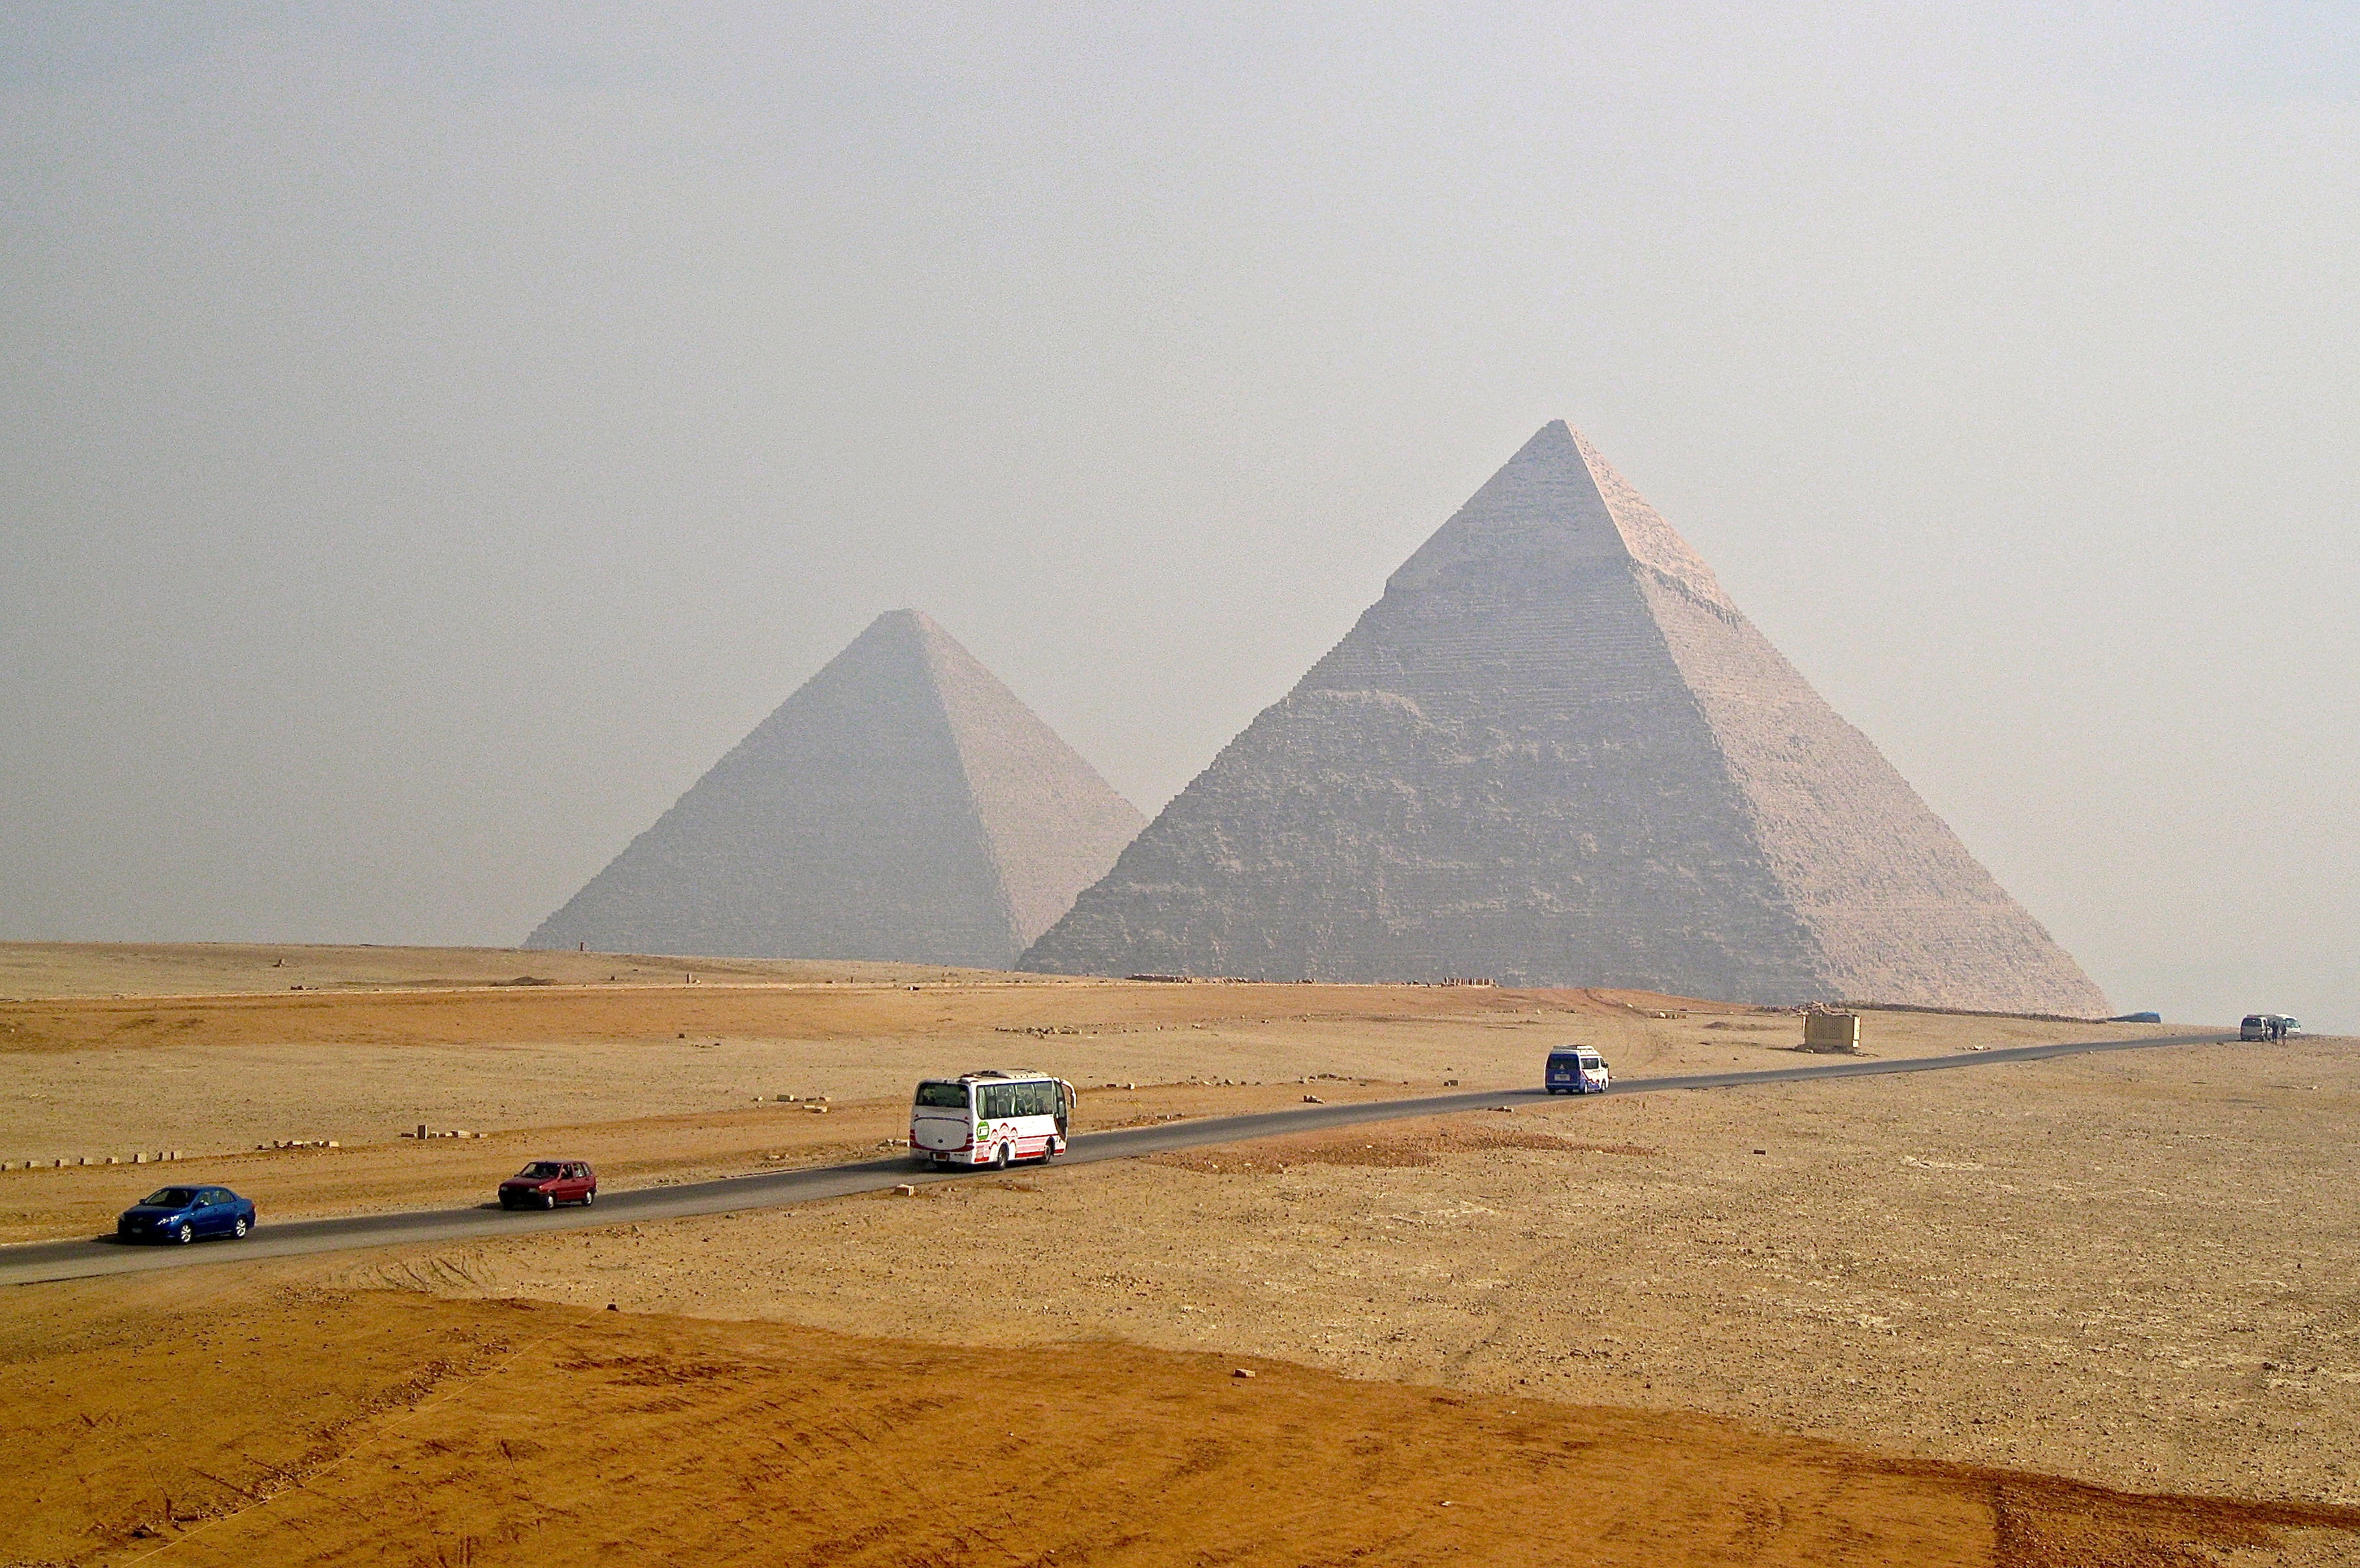
sand, desert, monument, vacation, travel, web, pyramid, landmark, egypt, egyptian, pyramids